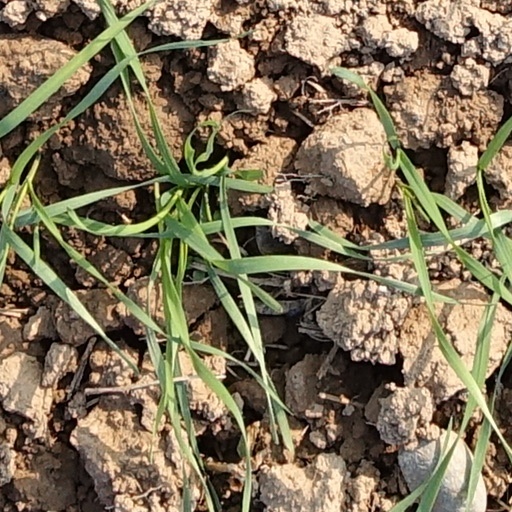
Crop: wheat